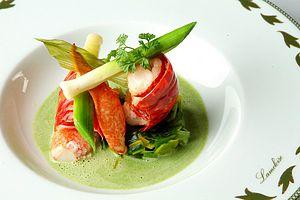
Cuisine 3 etoiles de Jacques Lameloise
Jacques Lameloise, né le 6 avril 1947 à Chagny, est un chef cuisinier français.
La cuisine est l'ensemble des techniques de préparation des aliments en vue de leur consommation par les êtres humains. La cuisine est diverse à travers le monde. Elle est l'un des éléments représentant la notion de terroir quand elle est le fruit des ressources naturelles et productions agricoles locales, des us et coutumes, de la culture et des croyances, du perfectionnement des techniques, des échanges entre peuples et cultures.